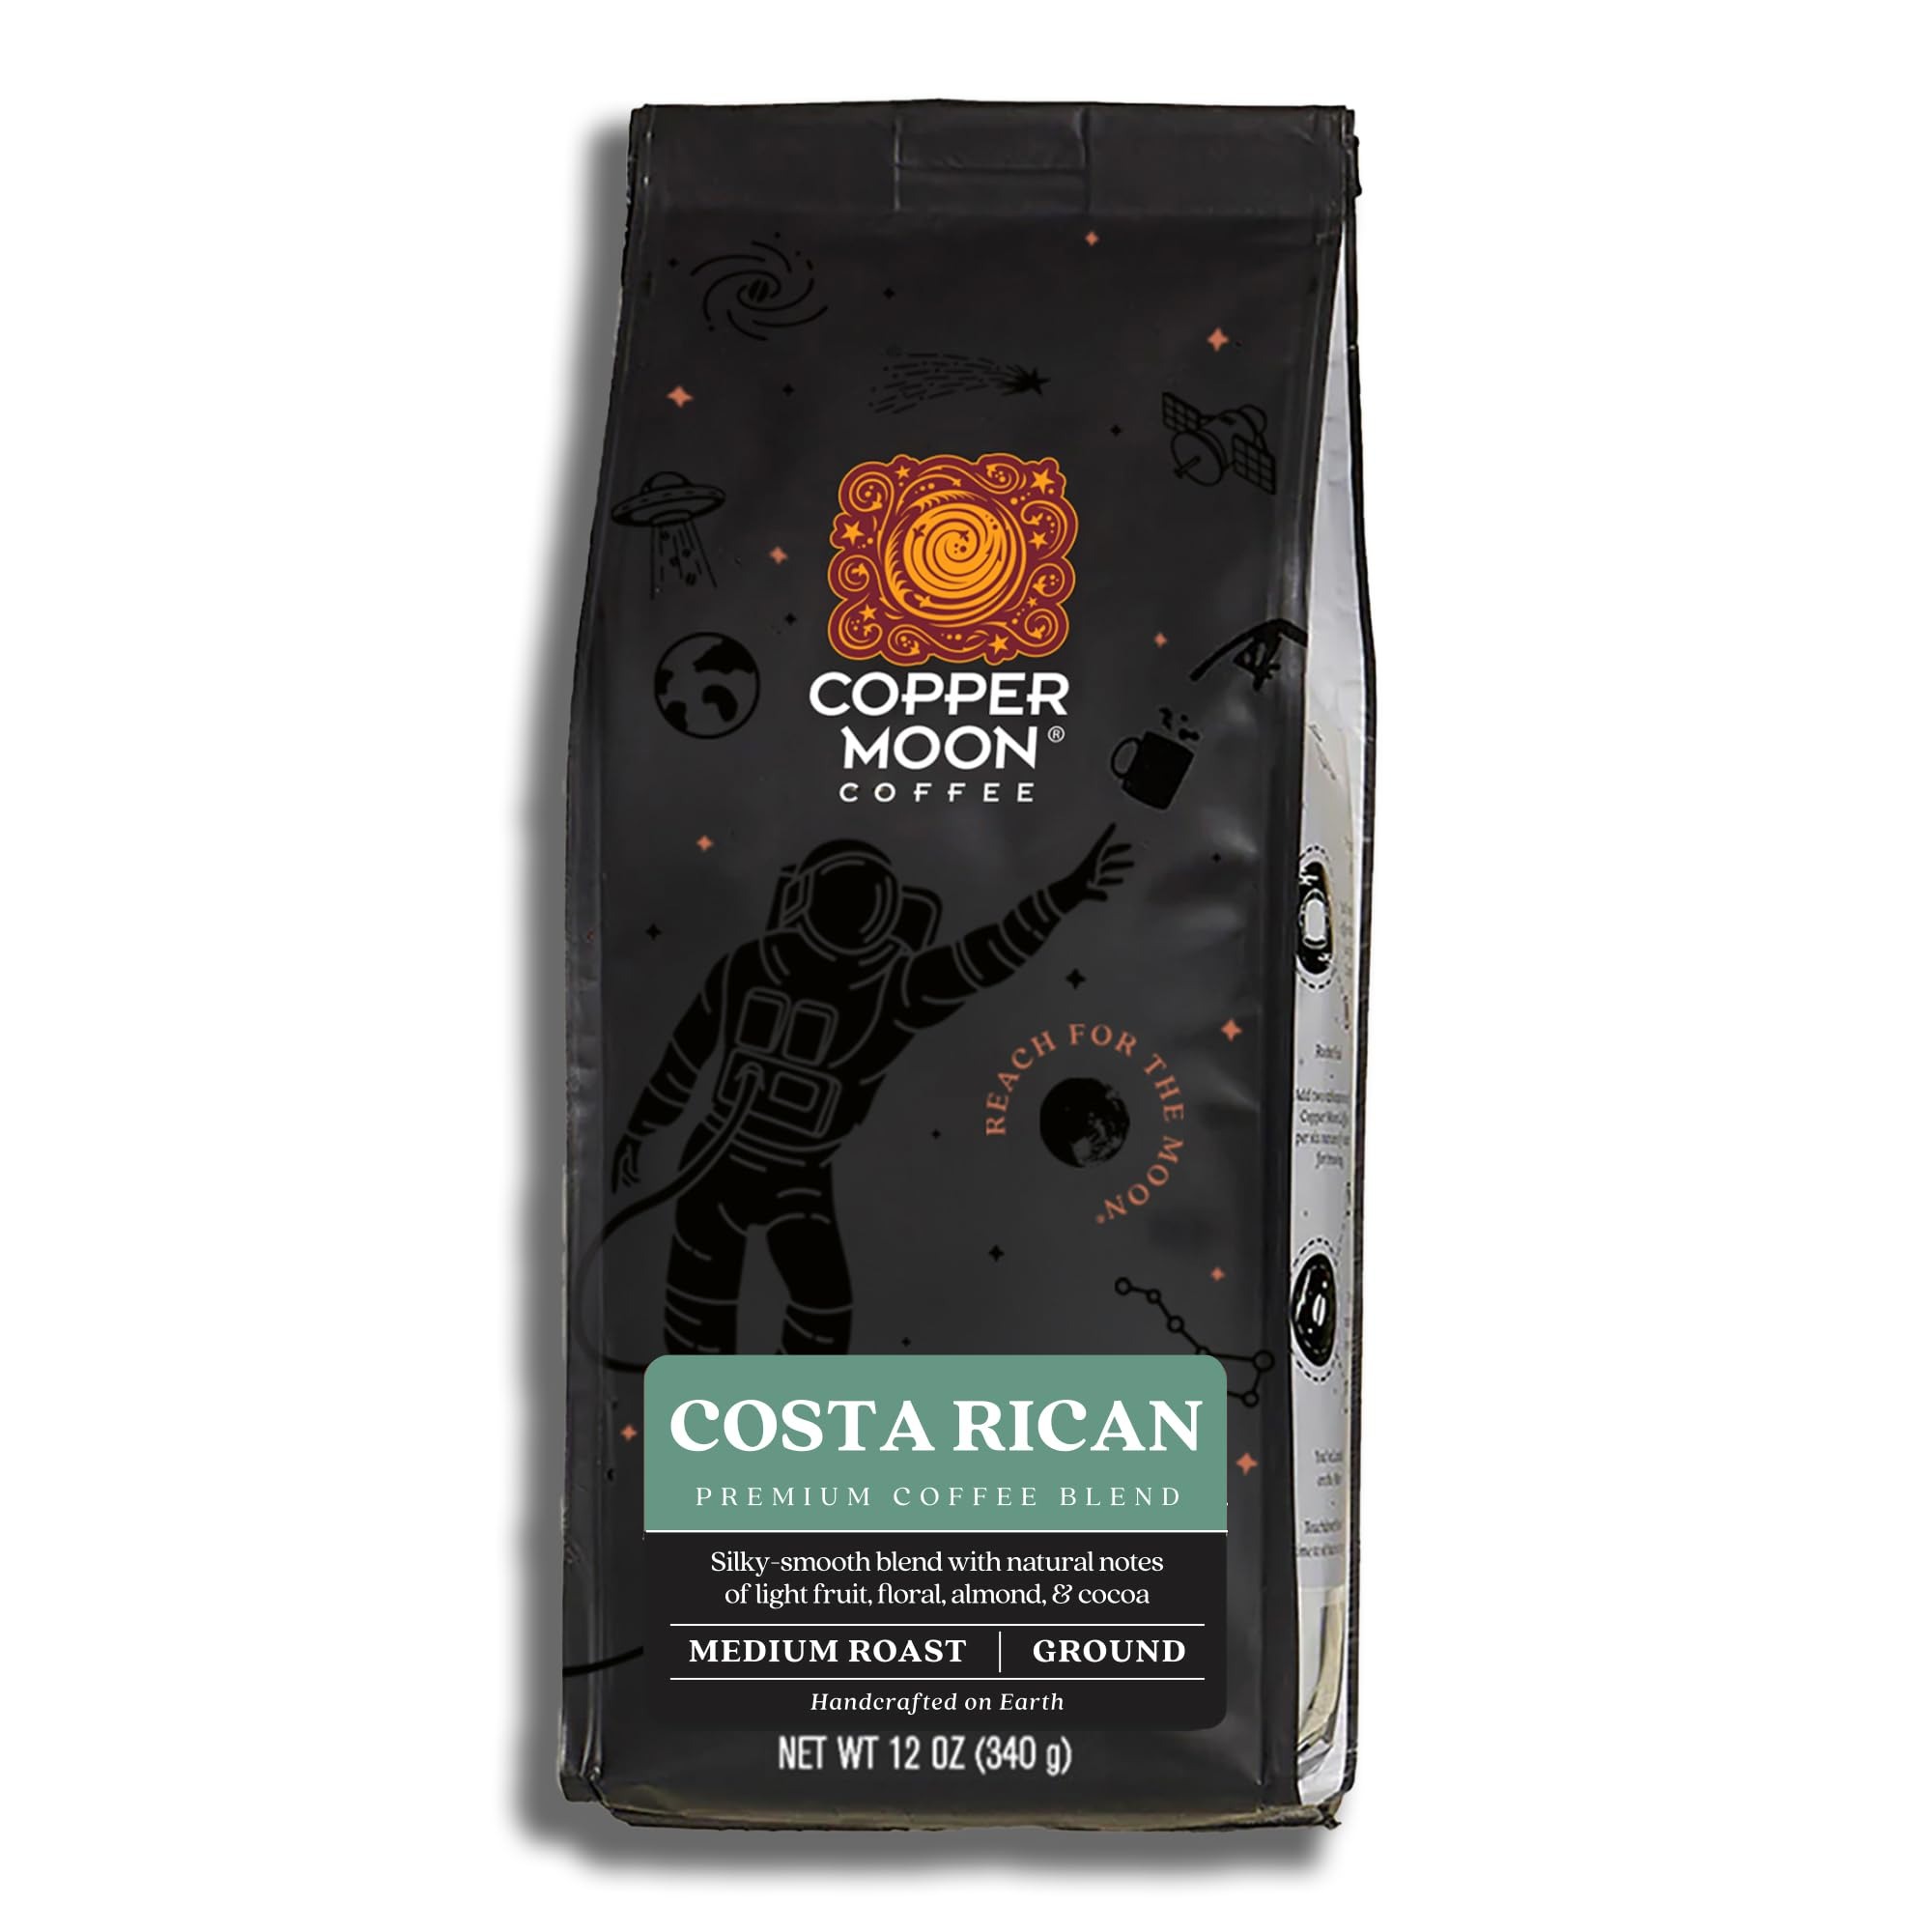
Item Name: Copper Moon Coffee Sumatra Dark Ground 12 Ounce
Value: 1.0
Unit: Count

Price: 19.98